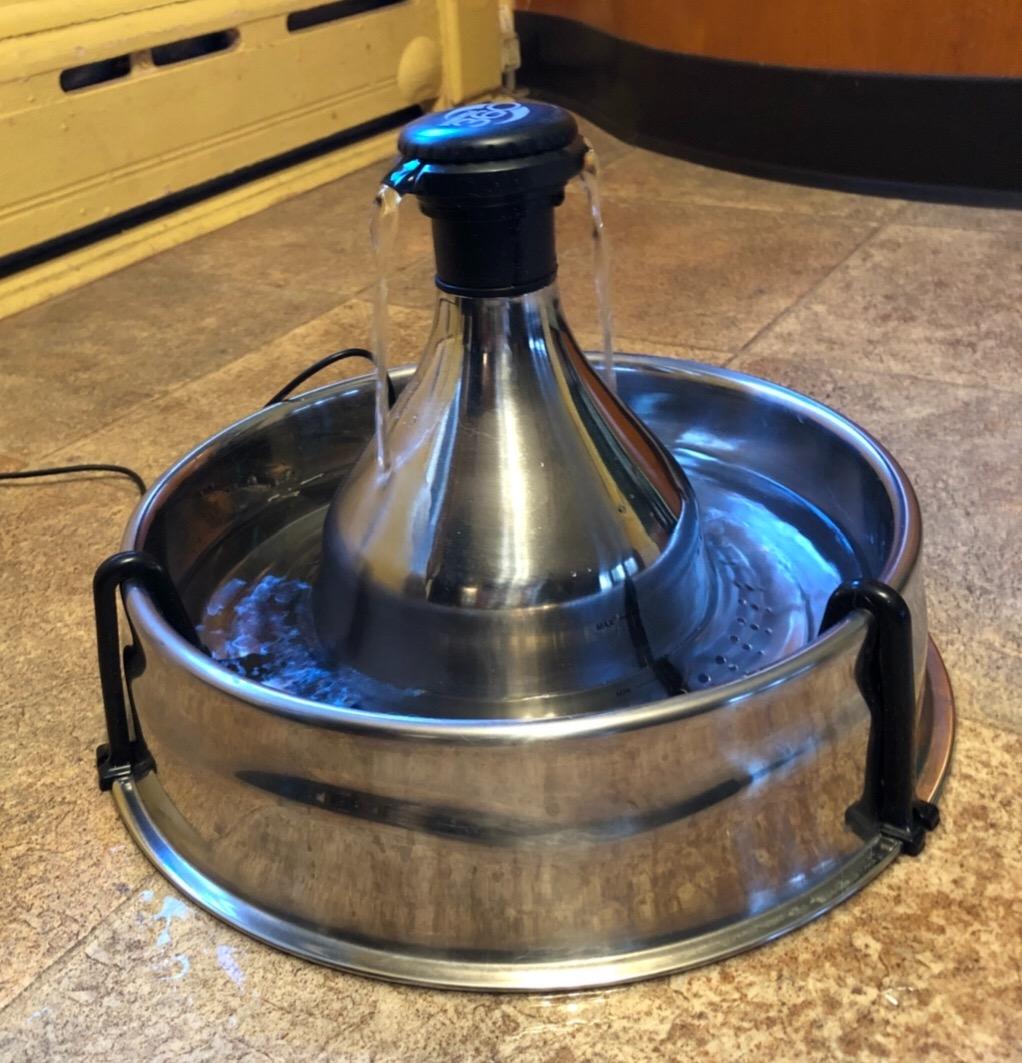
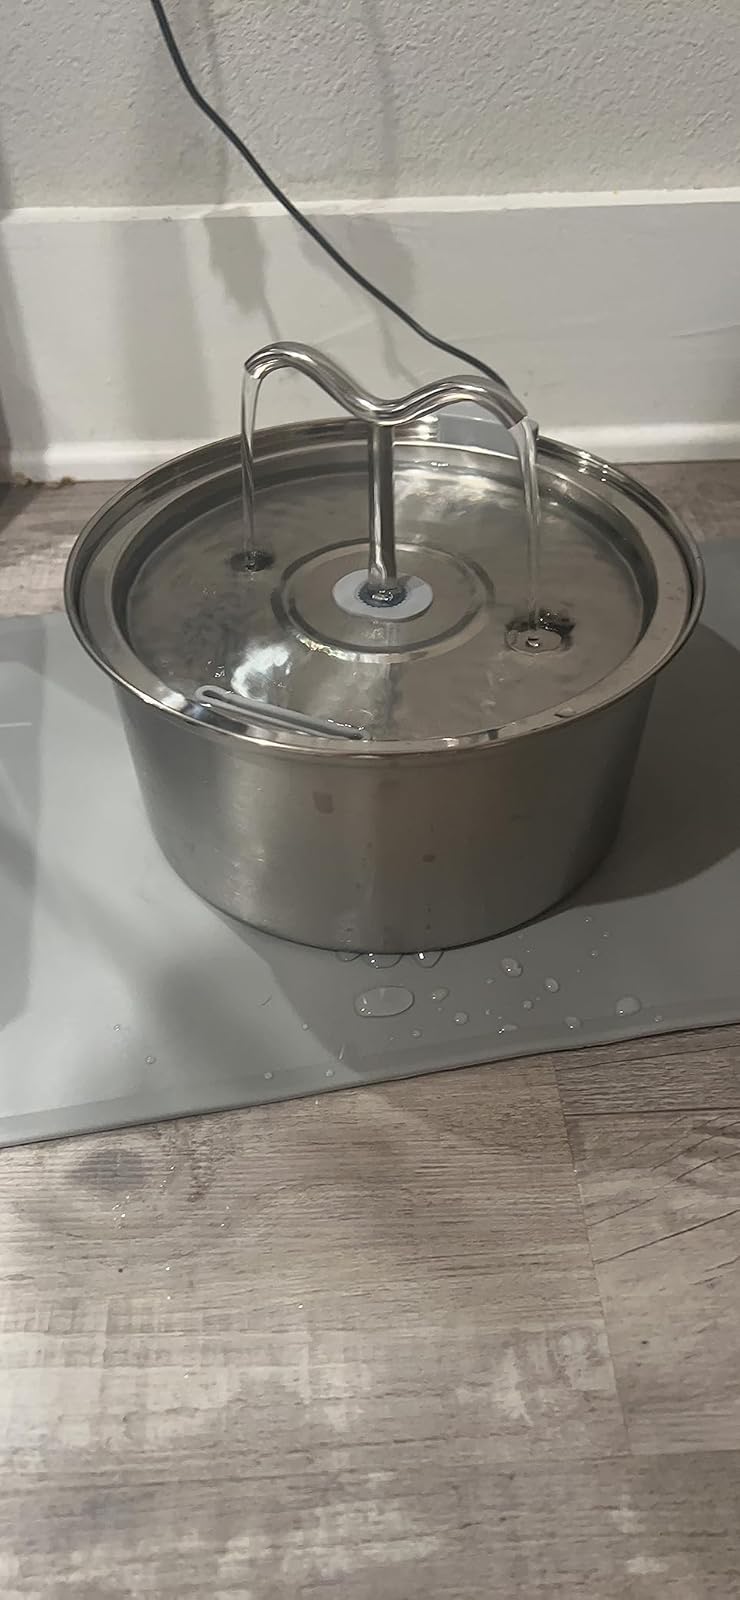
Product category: items_bowl
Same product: no